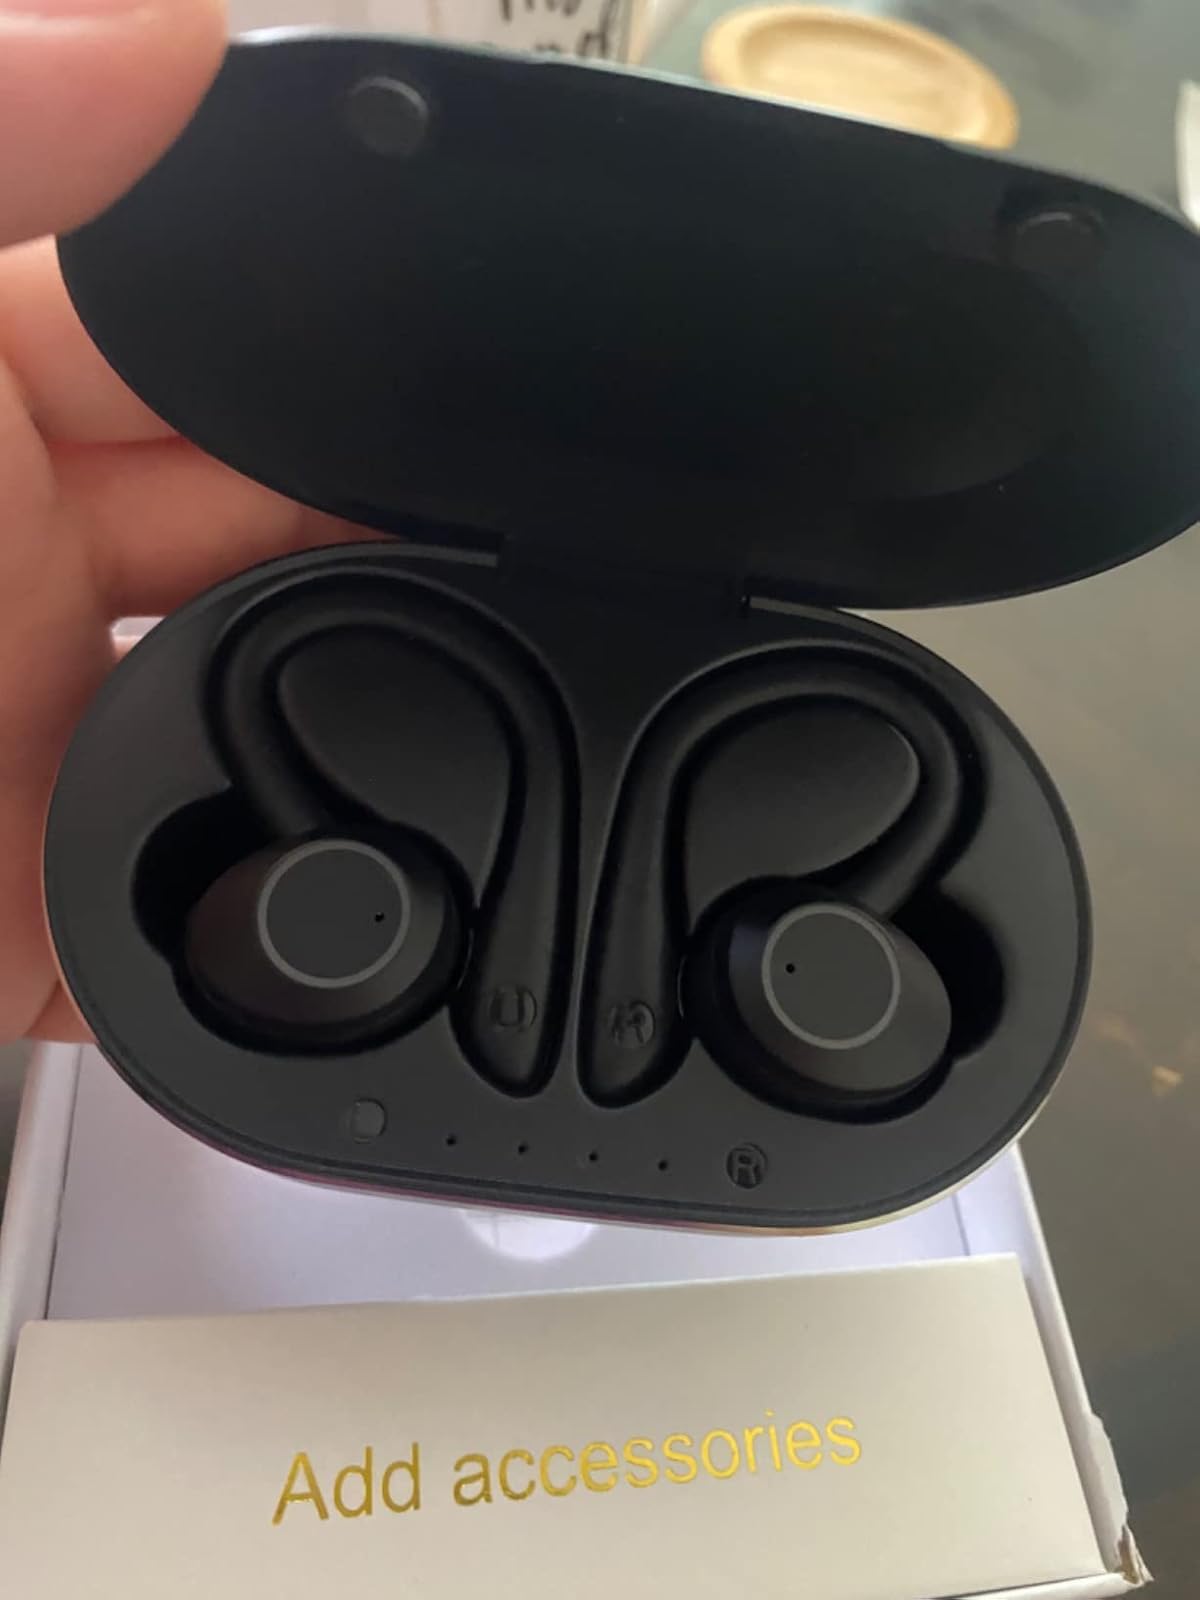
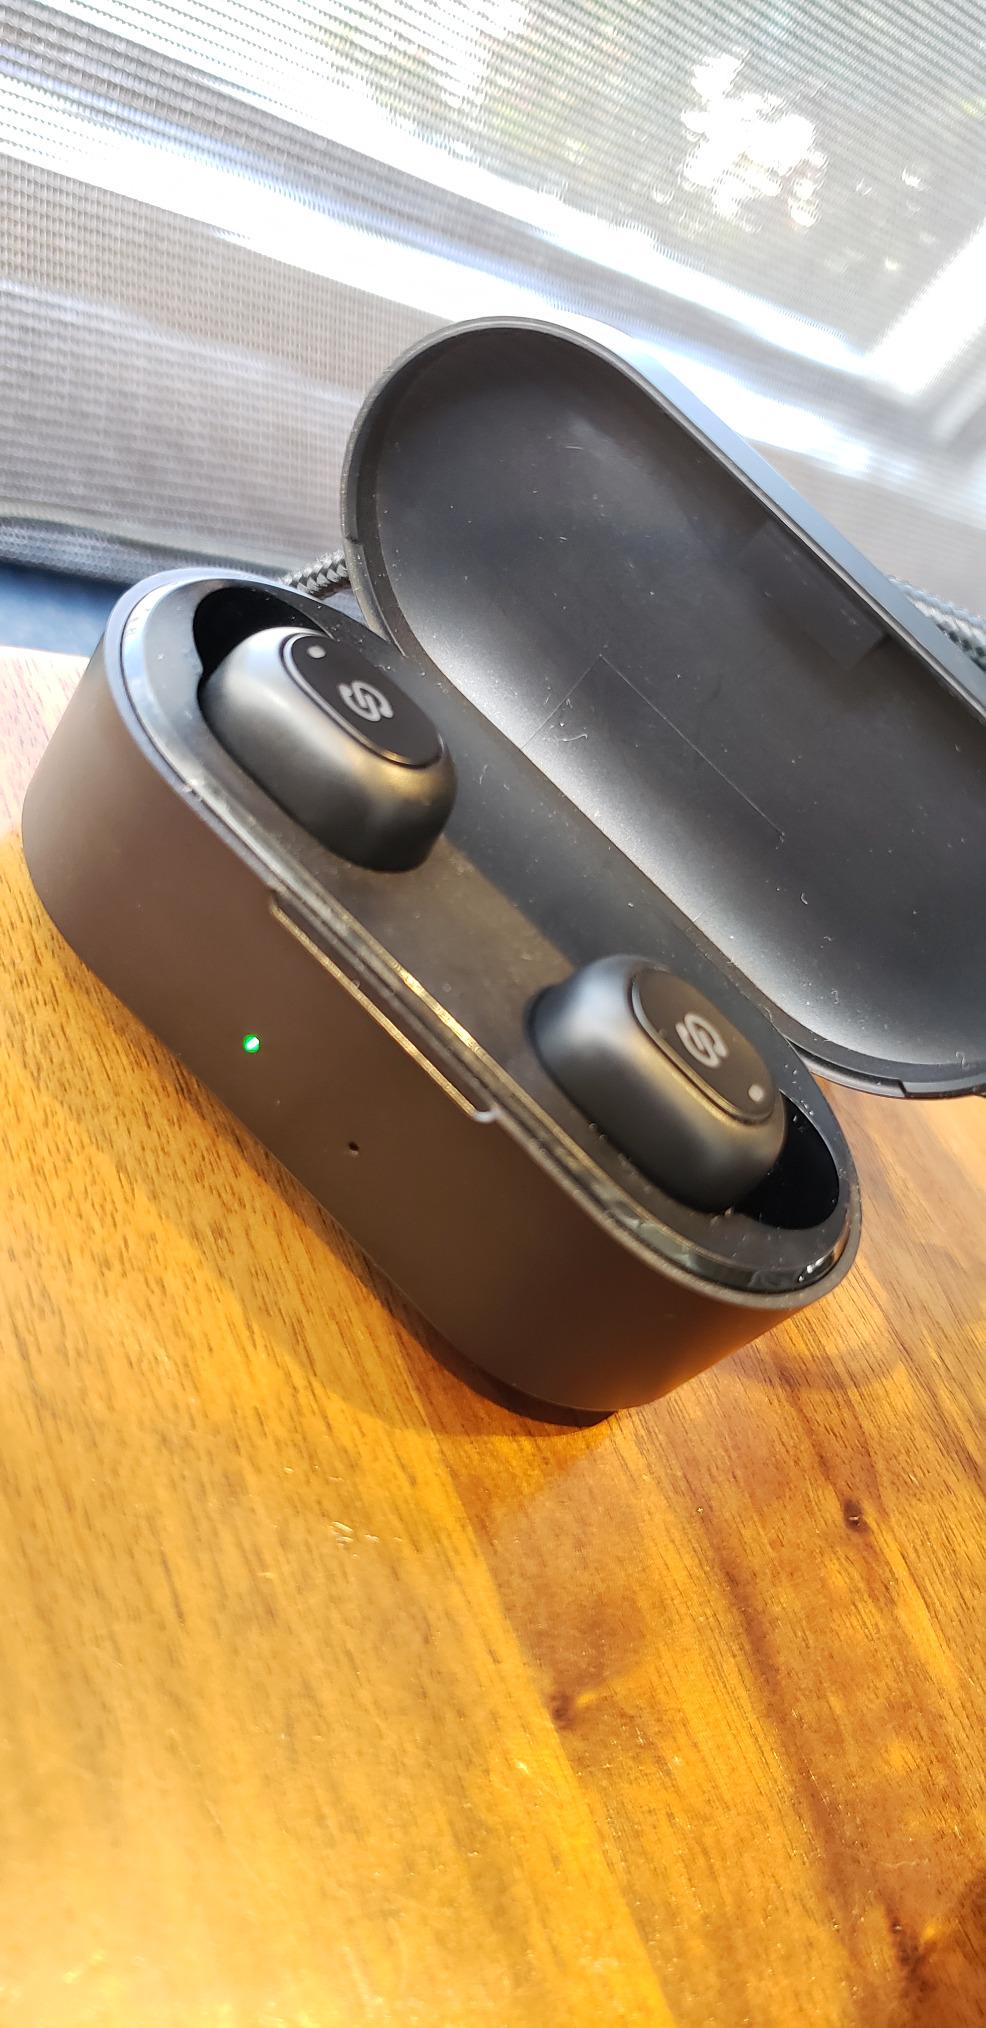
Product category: earbuds
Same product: no